Charge at Khan Ayash

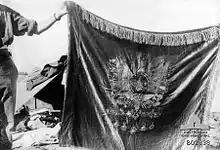
The colour of the 146th Regiment captured at Khan Ayash by the Australian Light Horse

The 10th Light Horse Regiment continued their advance about north to Duma, from Damascus where they captured about 500 prisoners and 37 machine guns, before continuing on to Khan Kusseir further on. Here, in the evening they were opposed by a German rearguard armed with a number of machine guns. The defenders were broken by a charge "delivered from the cover of some vineyards and olive groves on their right flank, and all of them were killed or captured." Street fighting with the bayonet captured Khan Kusseir, 160 prisoners and a number of machine guns.